Eight Beauties of Qinhuai

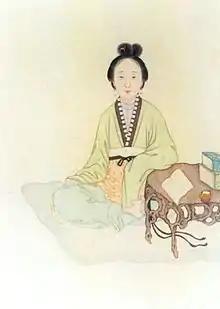
A 17th-century portrait of Chen Yuanyuan

The Eight Beauties of Qinhuai, also called the Eight Beauties of Jinling, were eight famous Yiji or Geji during the Ming-Qing transition period who resided along the Qinhuai River in Nankin (now Nanjing, Jiangsu Province, China). As well as possessing great beauty, they were all skilled in literature, poetry, fine arts, dancing and music.